Casualty@Holby City

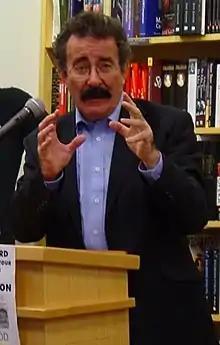
Professor Robert Winston hosts the interactive episode "Something We Can Do".

A second crossover was commissioned in 2005 as part of the BBC's DoNation season. In August 2005, the station ran a week-long campaign to raise public awareness of organ donation, aiming to help viewers make an informed decision about whether to sign up to the Organ Donation Register. An interactive episode of "Casualty@Holby City" was one of the headlining shows of the season, allowing viewers to vote by phone to determine the outcome of a fictional organ donation. The episode was part documentary, and a segment presented by Robert Winston both detailed the guidelines for matching organ donors with recipients, and dispelled common myths about organ donation. Viewers were then invited to vote for one of two characters to receive a heart transplant. 98,800 viewers voted, with a 65 percent majority favouring that the organ be received by Lucy, a young cystic fibrosis patient, over Tony, a widow twenty years her senior. Two different endings were filmed, to account for both possible outcomes of the public vote. The alternative ending was made available on the "Casualty@Holby City" DoNation Interactive website.